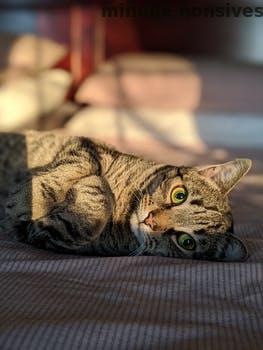
Label: Watermark